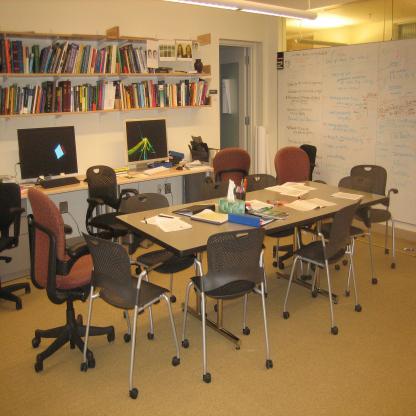
Scene: Indoor